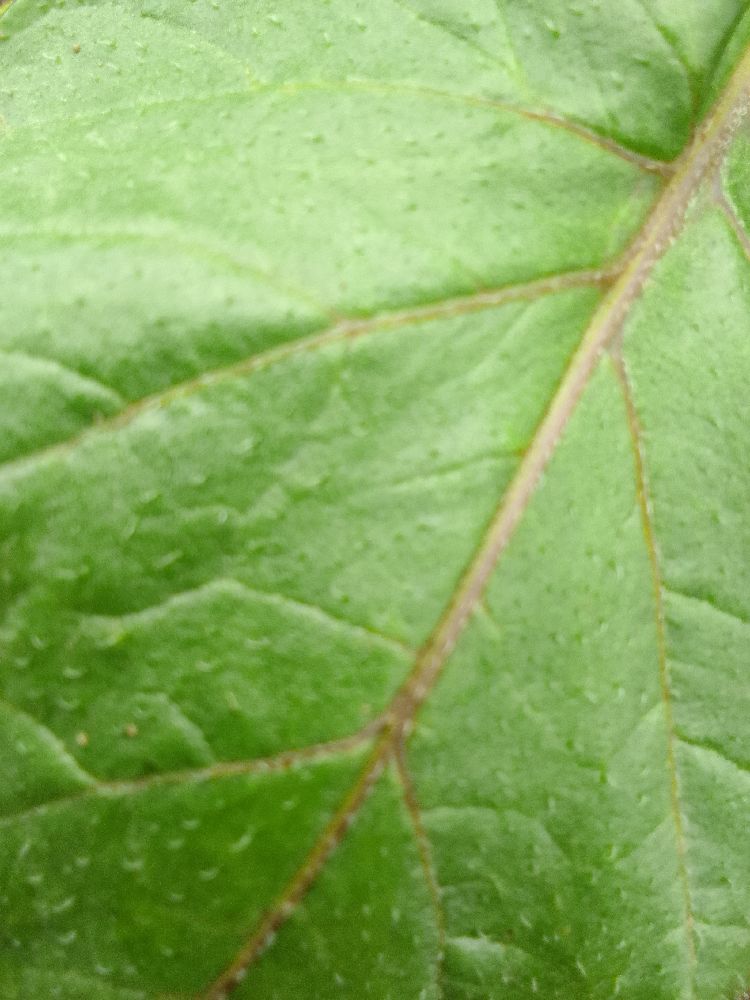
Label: Healthy